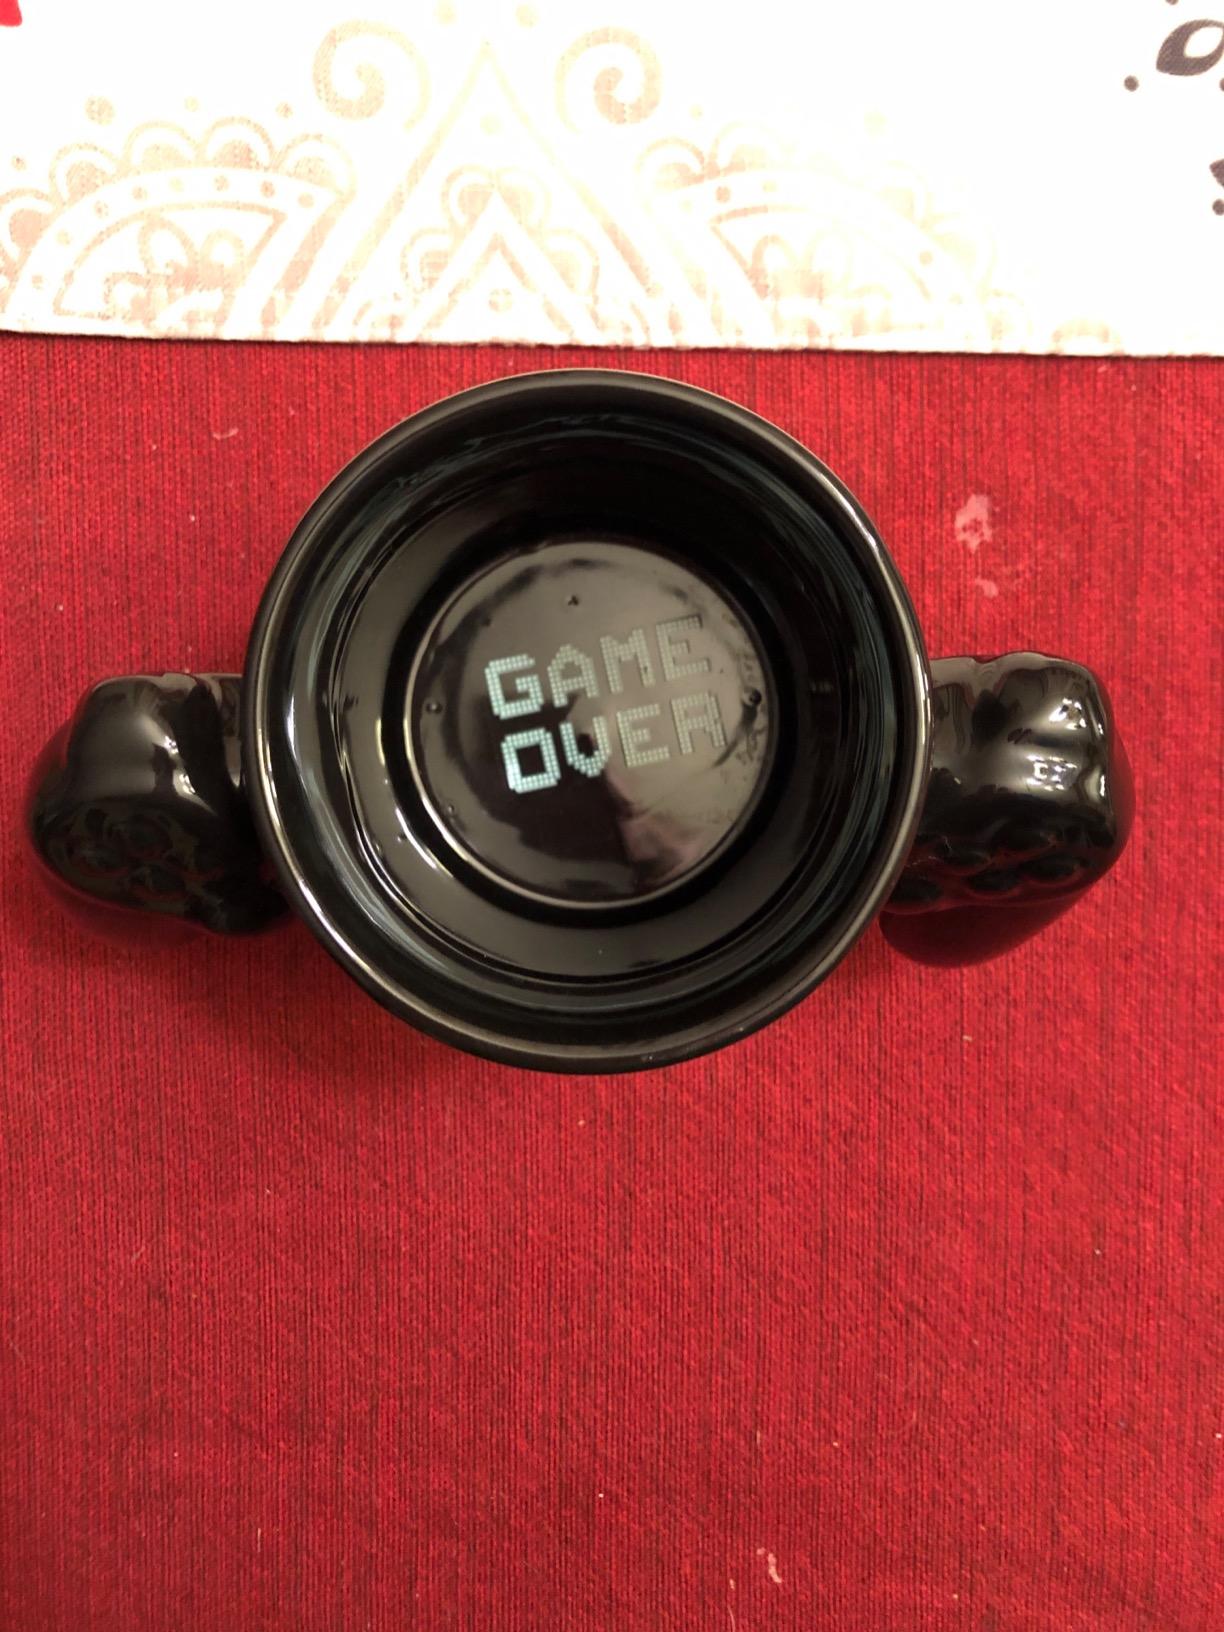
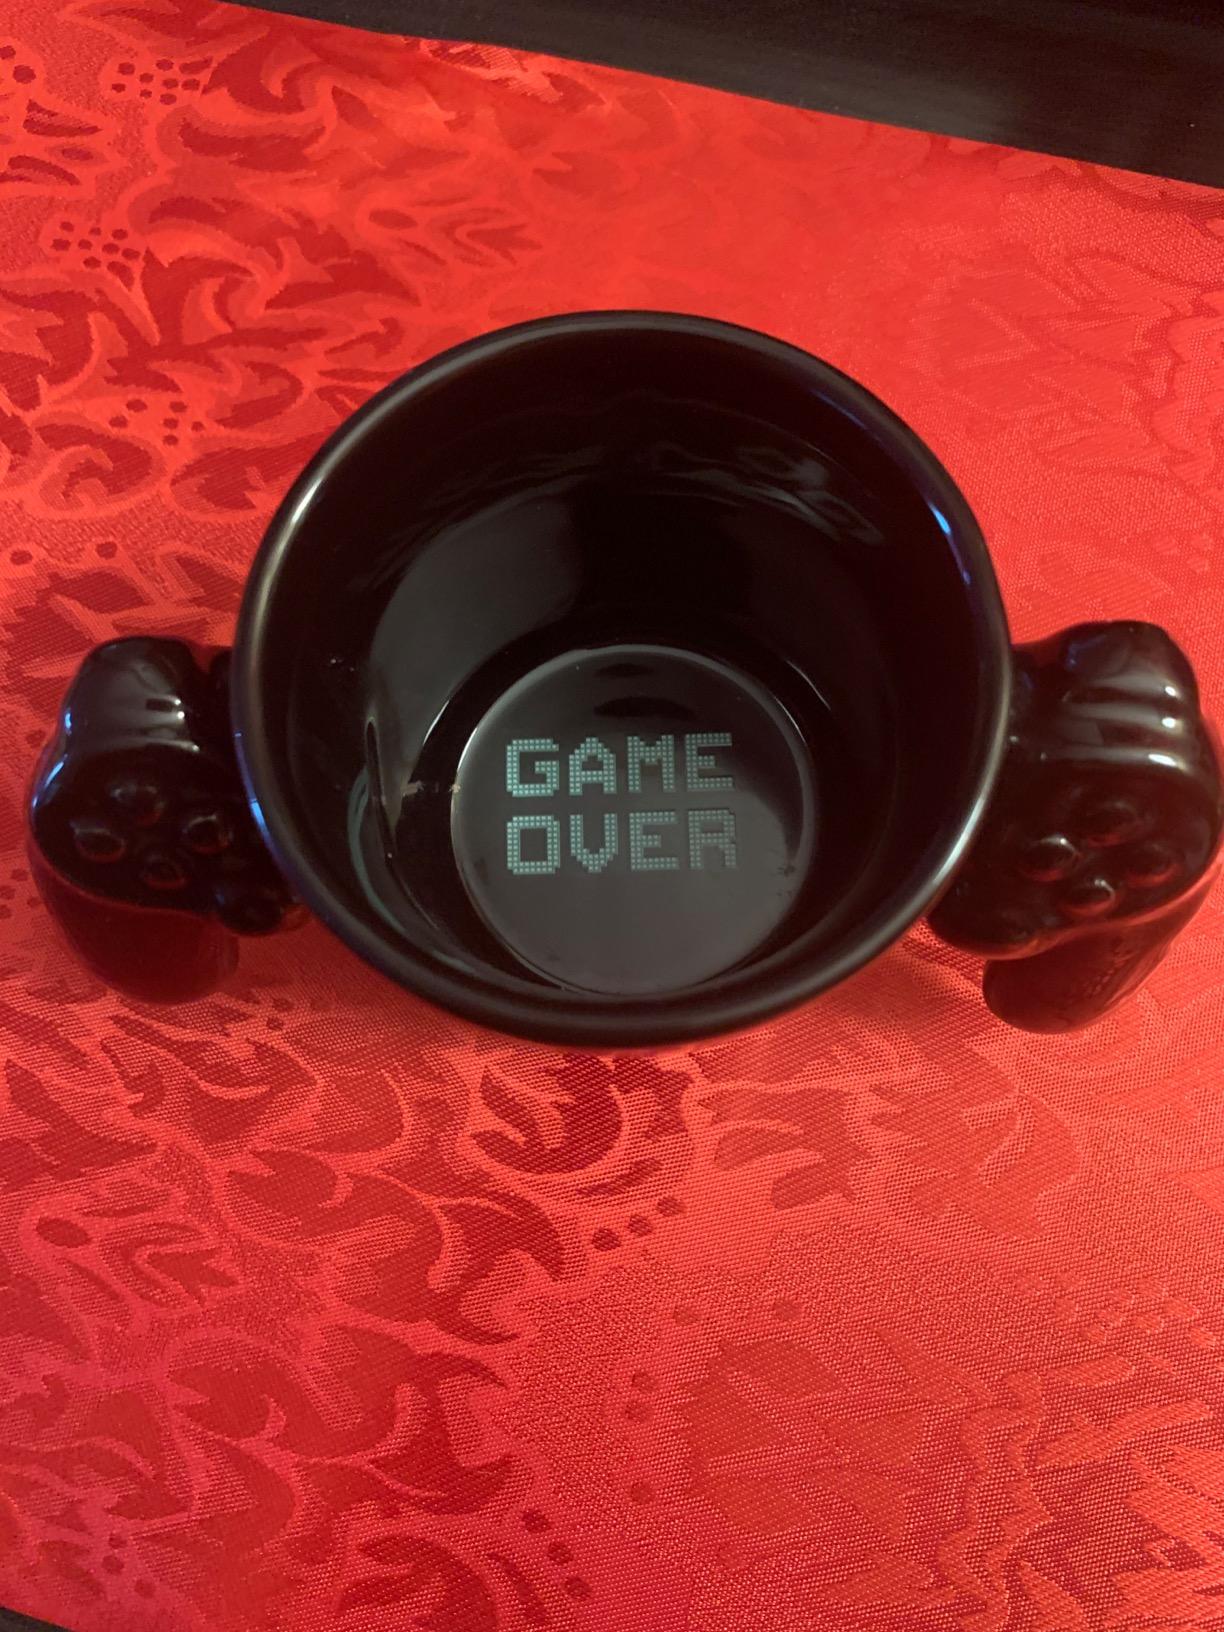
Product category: items_mug
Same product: yes